Meteor hammer

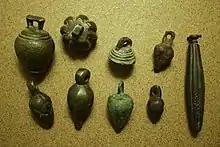
Various meteor hammers, Yuan dynasty

A meteor hammer consists of a flexible chain or rope with a weight attached to one or both ends. They have similar construction to a bola, but heavier and not suitable for throwing. Users generally find the weapon easy to conceal due to its flexible nature, and it works well for defensive or surprise use.